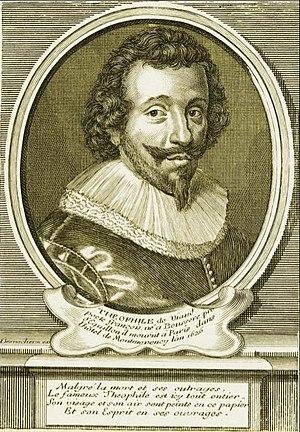
Portrait de Théophile de Viau.